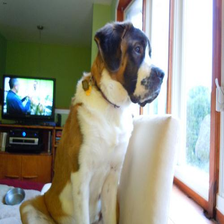
Species: dog
Breed: saint bernard